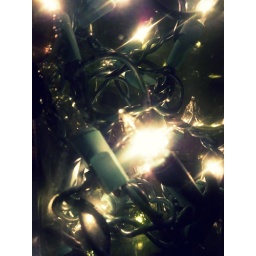
lights in a glass bottle